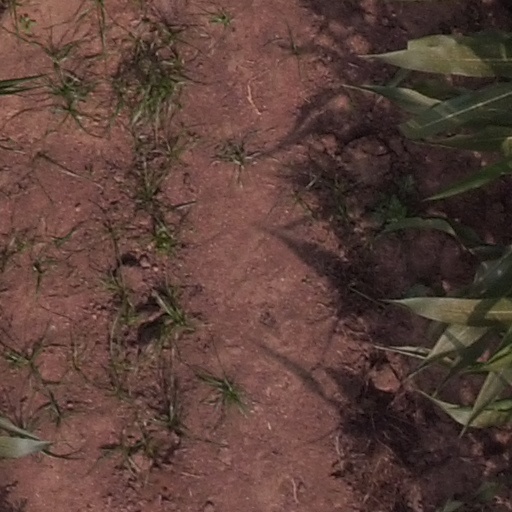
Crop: maize; corn